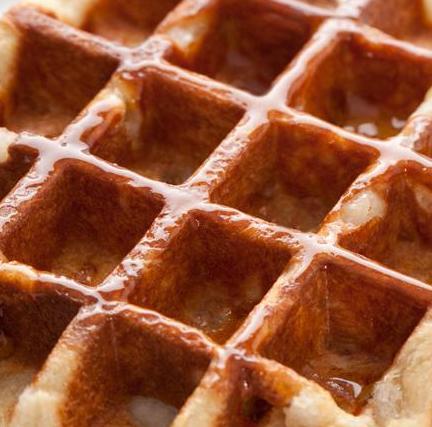
Texture: waffled